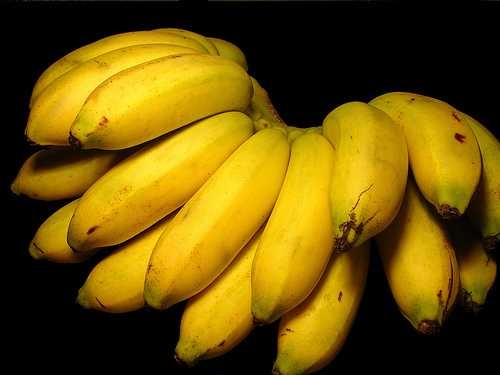
Label: Banana